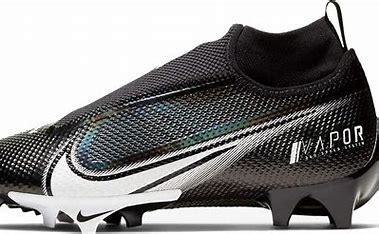
Brand: Nike
Model: Vapor Edge Pro 360 2